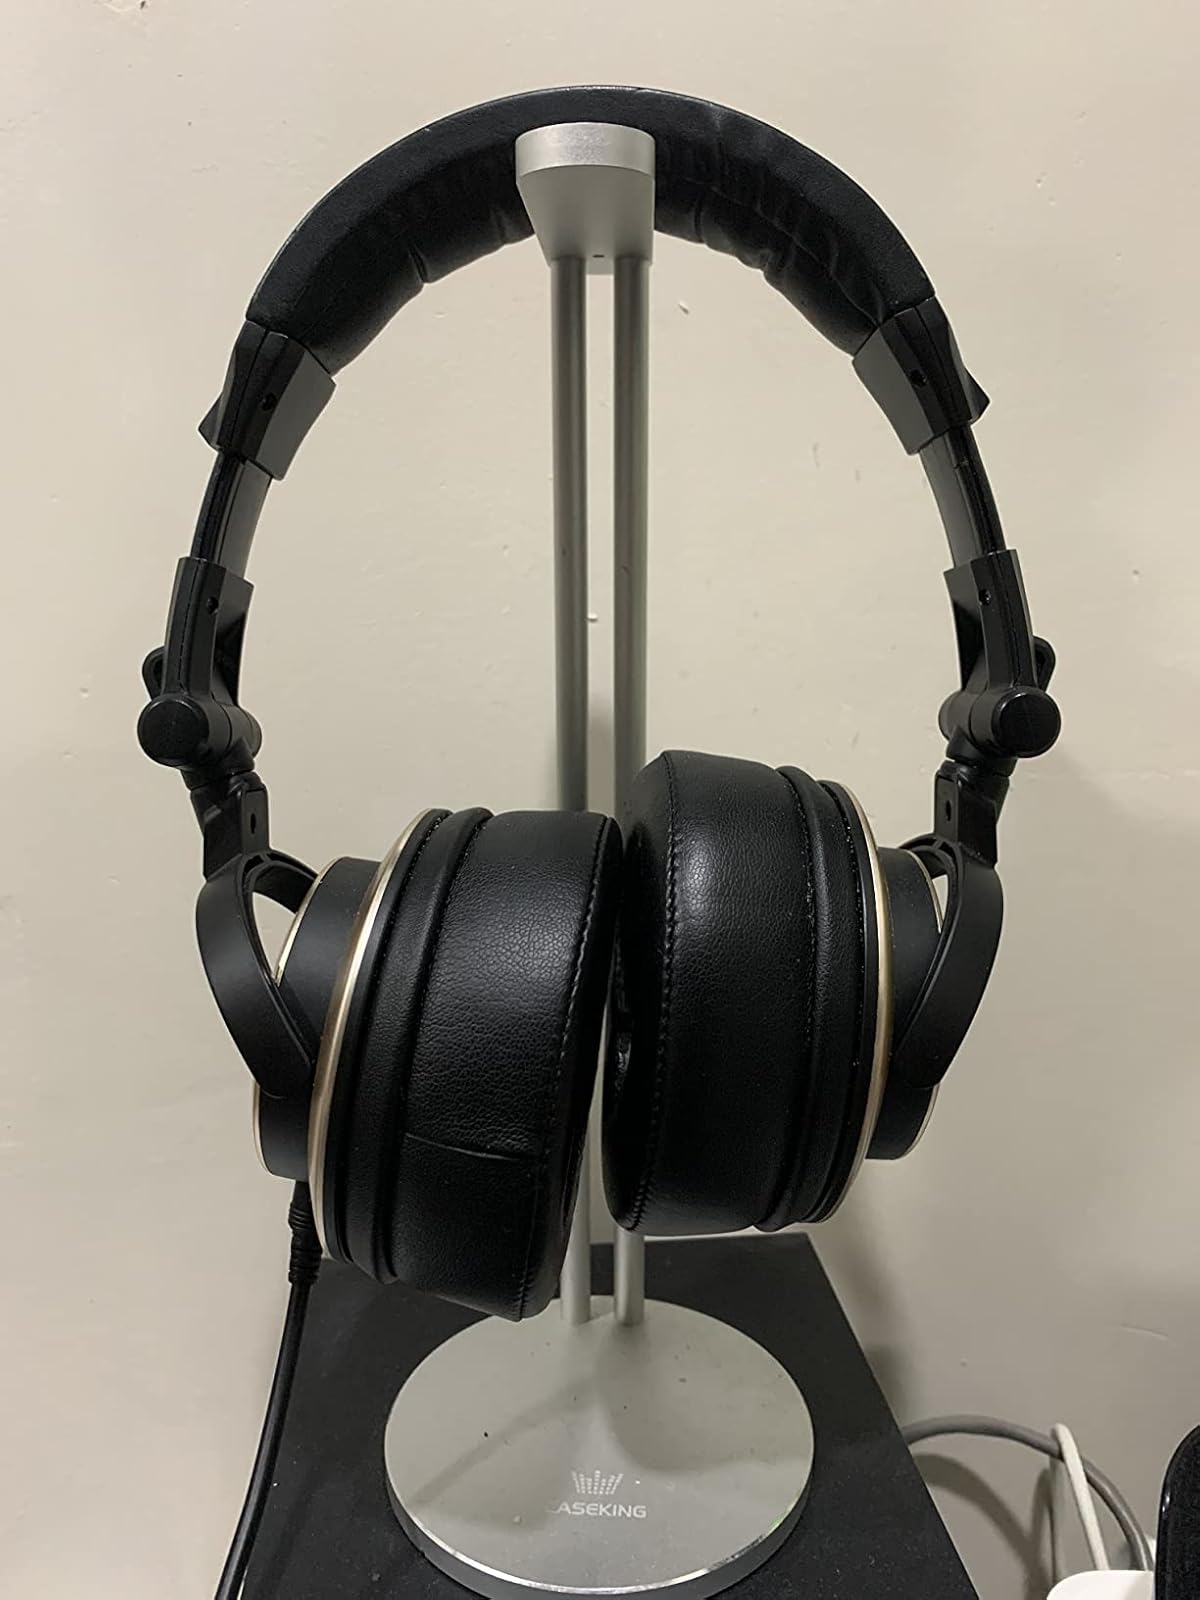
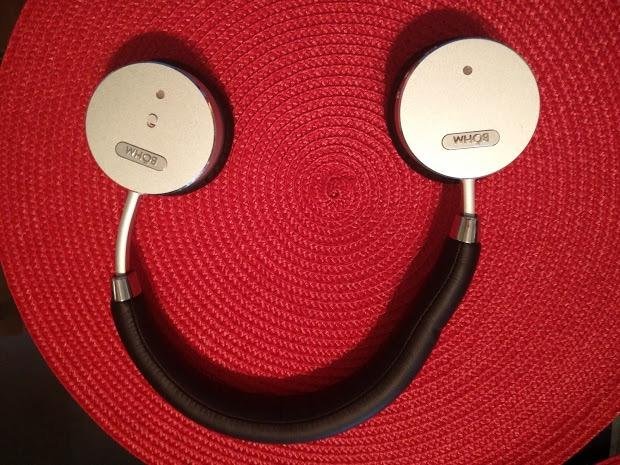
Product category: headphones
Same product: no